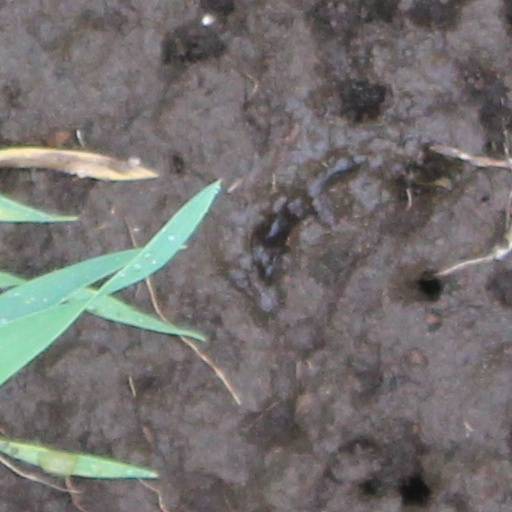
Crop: wheat